Methyltestosterone

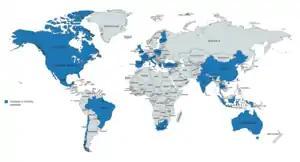
Availability of methyltestosterone in countries throughout the world. Blue is currently or formerly marketed.

Although it is not commonly used, methyltestosterone is one of the few AAS that remains available for medical use in the United States. The others are testosterone, testosterone cypionate, testosterone enanthate, testosterone undecanoate, oxandrolone, oxymetholone, and fluoxymesterone.